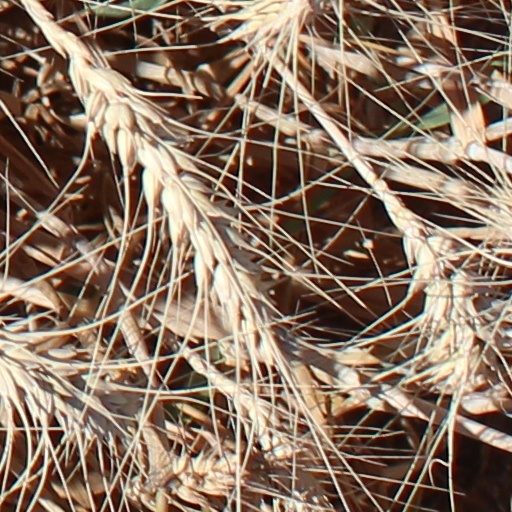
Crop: wheat